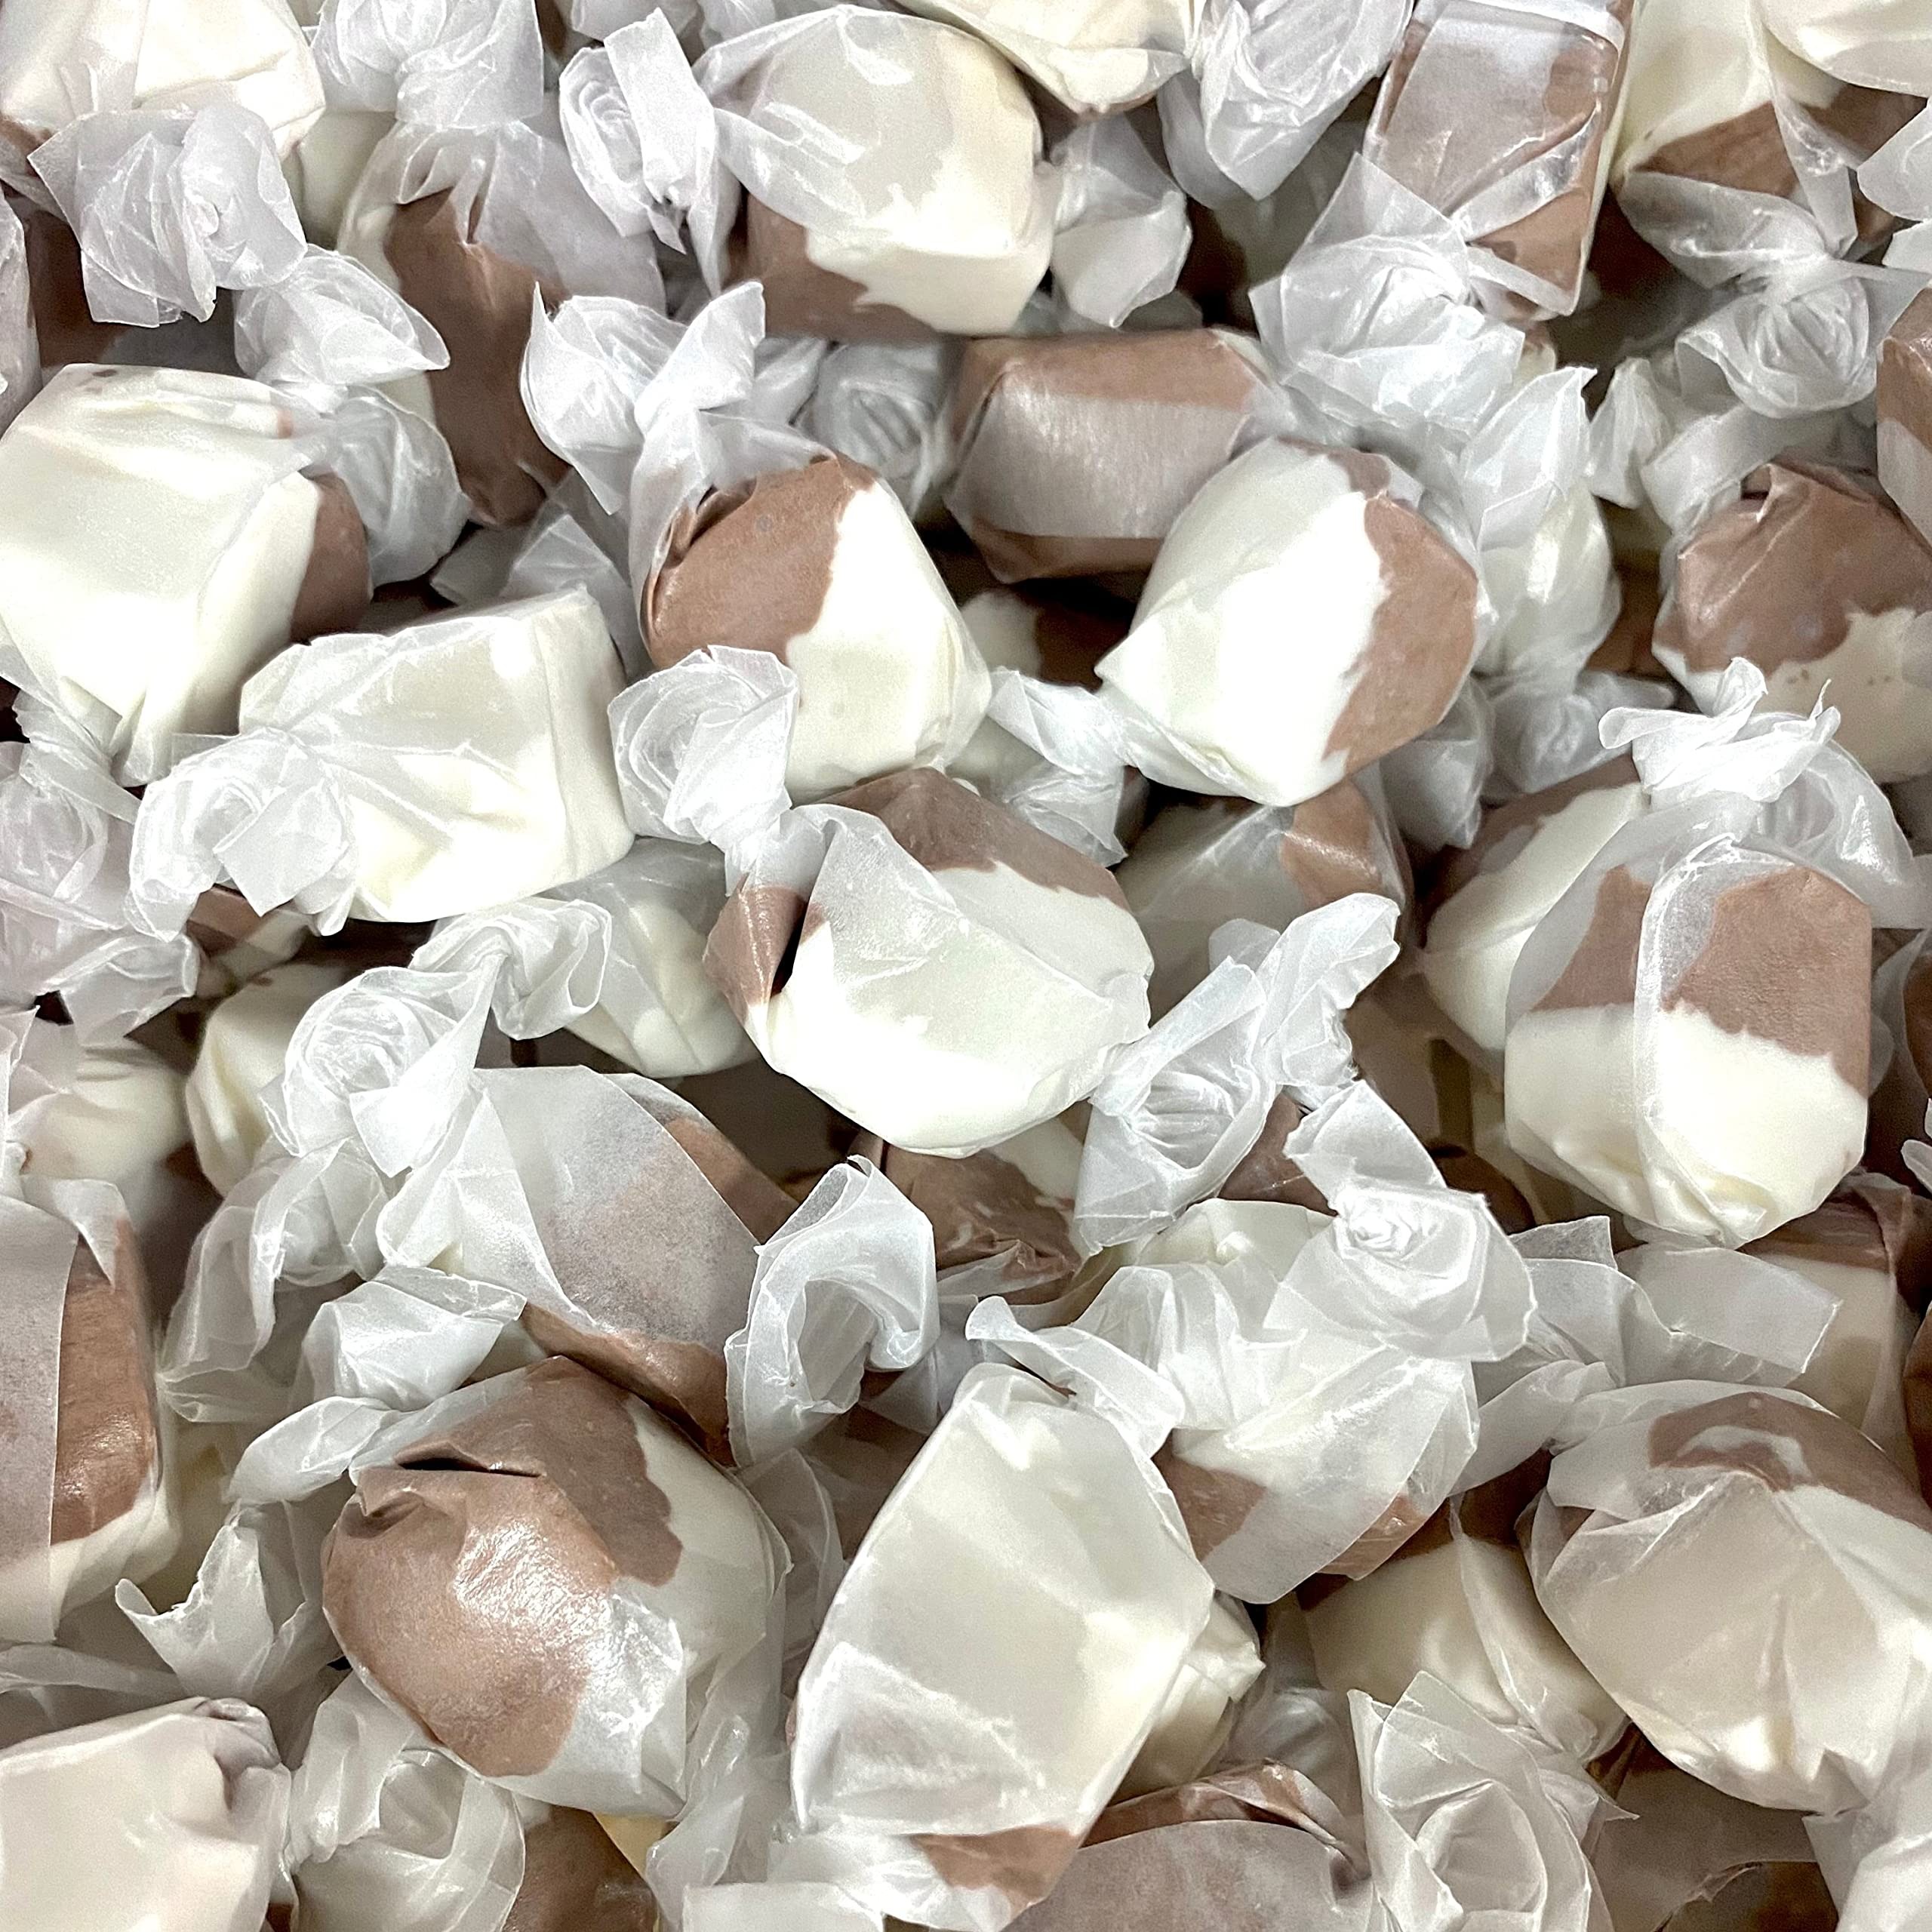
Item Name: All City Candy Salt Water Taffy 1lb Bulk Bags (Bubble Gum)
Bullet Point 1: Satisfy your sweet tooth with a nostalgic trip down memory lane with our 1lb bulk bag of All City Candy Brand Salt Water Taffy! Treat your taste buds to a summer-lovin' assortment of flavors certain to bring back childhood memories. It’s the perfect candy for any occasion including , Parties , Weddings, and Parades!
Bullet Point 2: Contains: Egg
Bullet Point 3: May Contain: Milk, Almond, Peanut
Bullet Point 4: Ingredients Derived From A Bioengineered Source
Bullet Point 5: Color is represented as accurately as possible, but actual product color may vary from photographs.
Bullet Point 6: Gluten Free
Bullet Point 7: Kosher Certified Parve
Bullet Point 8: ngredients and nutritional information provided by manufacturer and considered accurate at time of posting. Refer to product labeling or contact manufacturer directly for current data.
Bullet Point 9: 1 lb Bag
Product Description: Satisfy your sweet tooth with a nostalgic trip down memory lane with our 1lb bulk bag of All City Candy Brand Salt Water Taffy! Treat your taste buds to a summer-lovin' assortment of flavors certain to bring back childhood memories. It’s the perfect candy for any occasion including , Parties , Weddings, and Parades!
Value: 16.0
Unit: Ounce

Price: 19.25